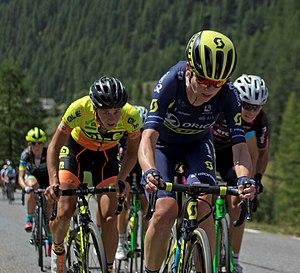
Janneke Ensing est une coureuse cycliste et patineuse de vitesse néerlandaise.
L'équipe cycliste féminine Mitchelton-Scott est une équipe cycliste féminine australienne. Elle est créée en 2012, sous le nom de GreenEdge-AIS. Elle est sponsorisée par le groupe chimique Orica et par l'Australian Institute of Sport. Sa leader est depuis 2013, la Suédoise Emma Johansson. Son directeur sportif est Gene Michael Bates.
Annemiek van Vleuten, née le 8 octobre 1982 à Vleuten, est une coureuse cycliste néerlandaise, membre de l'équipe Mitchelton-Scott. Coureuse polyvalente, elle excelle dans les prologues et contre-la-montre courts. À son palmarès, elle compte un titre de championne du monde sur route, deux titres de championne du monde du contre-la-montre en 2017 et 2018, la Coupe du monde 2011, avec la victoire sur le Tour des Flandres cette année-là, ainsi qu'une place de numéro un mondial en 2017, et le Tour d'Italie 2018 et 2019.
La 4ᵉ édition de La course by Le Tour de France a lieu le 20 et 22 juillet 2017. Elle comporte deux étapes, mais seule la première fait partie de l'UCI World Tour féminin 2017, la seconde n'attribuant pas de points UCI. Elle est organisée par Amaury Sport Organisation tout comme le Tour de France.
La Saison 2017 de l'équipe cycliste Orica-Scott est la sixième de la formation. L'effectif est relativement stable avec l'arrivée de la néo-professionnelle Georgia Baker. Au niveau des départs, la spécialiste des courses à étapes Tayler Wiles et Lizzie Williams quittent. Macey Stewart a mis une pause à sa carrière l'année précédente, tandis que Chloe McConville a pris sa retraite.